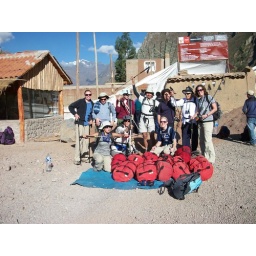
Each person packed belongs in a red bag. Each bag should weigh @ 6 kilos.